United States Department of the Army

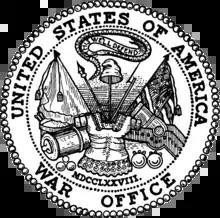
Seal of the Department of War (1789–1947)

The Department of the Army (DA) is one of the three military departments within the United States Department of Defense. The DA is the federal government agency within which the United States Army (U.S.) is organized. It is led by the secretary of the Army, a civilian official appointed by the president and confirmed by the Senate. The highest-ranking military officer in the department is the chief of staff of the Army, who is also a member of the Joint Chiefs of Staff. Other senior officials of the department are the under secretary of the Army (principal deputy to the secretary) and the vice chief of staff of the Army (principal deputy to the chief of staff.)